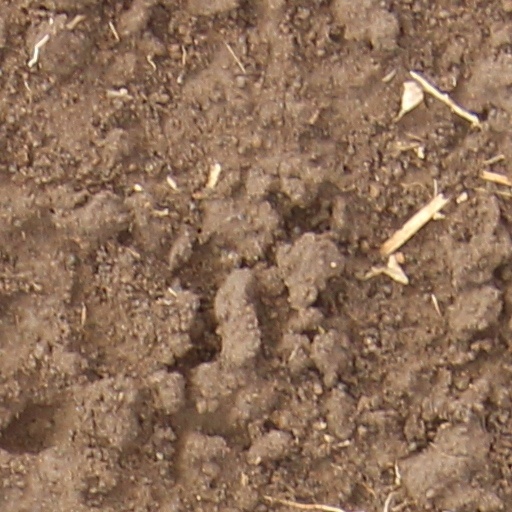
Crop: wheat